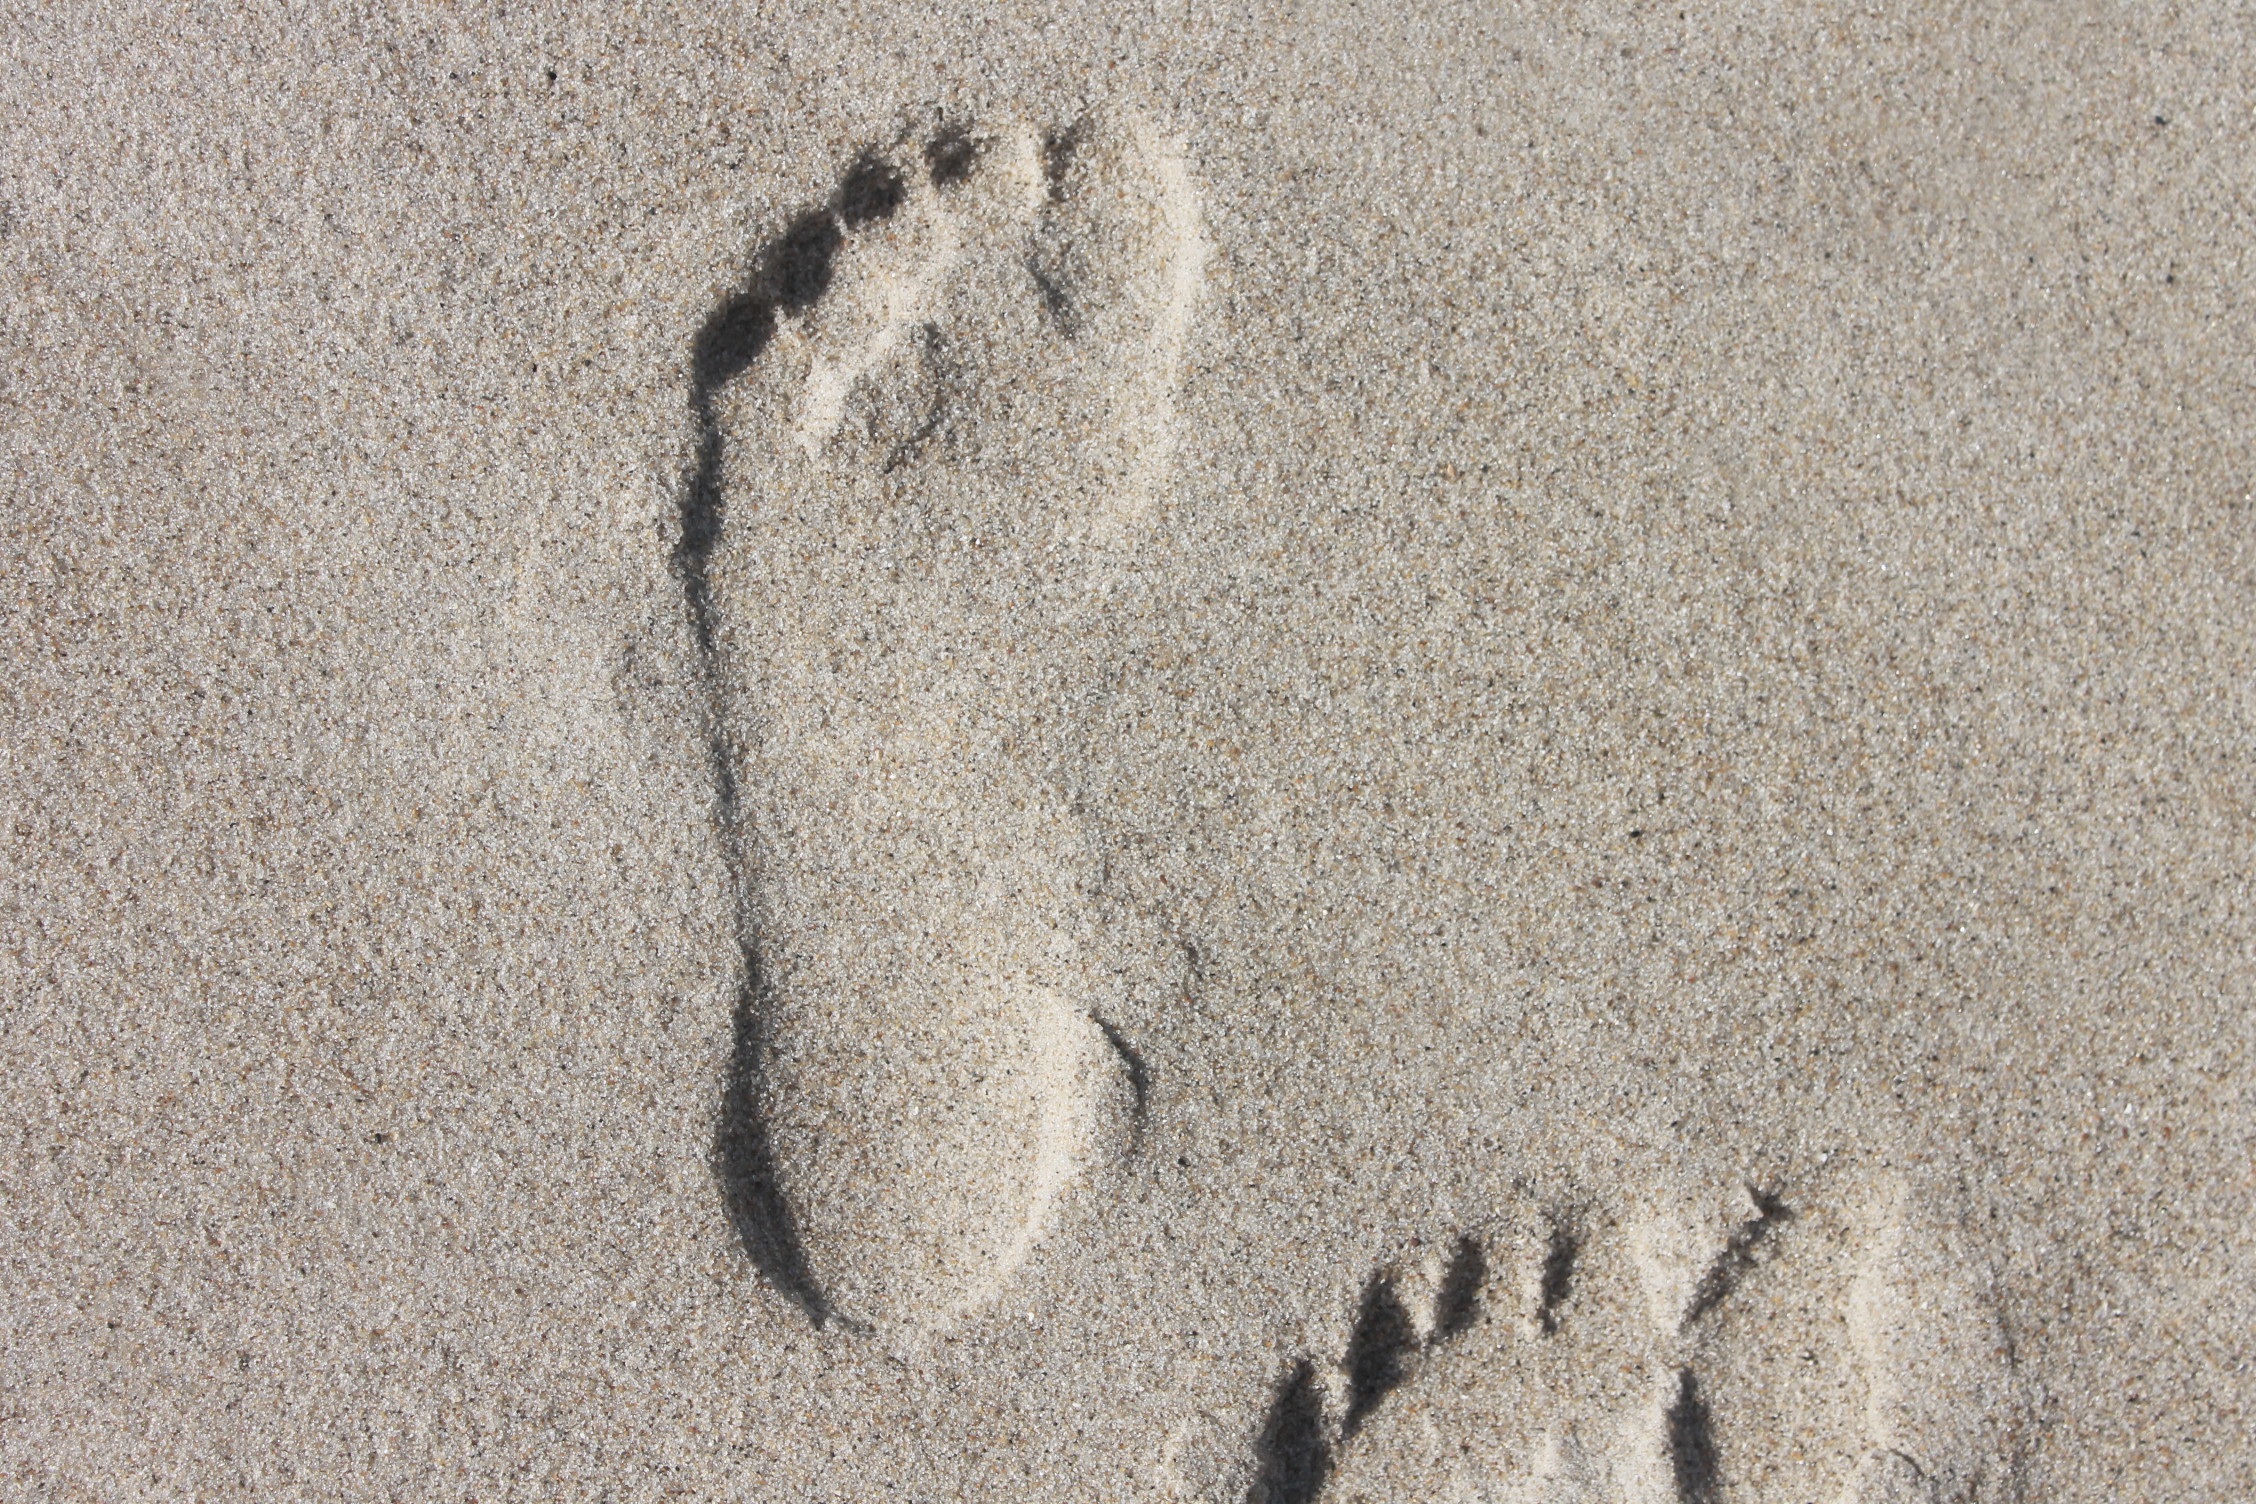
hand, sand, rock, footprint, foot, shadow, human, material, lichtspiel, personal, shadow play